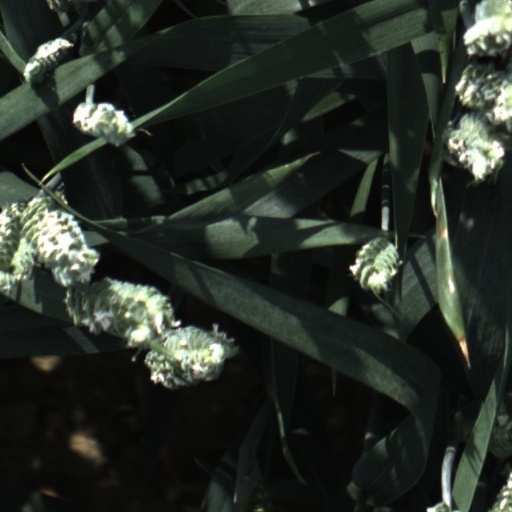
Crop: wheat